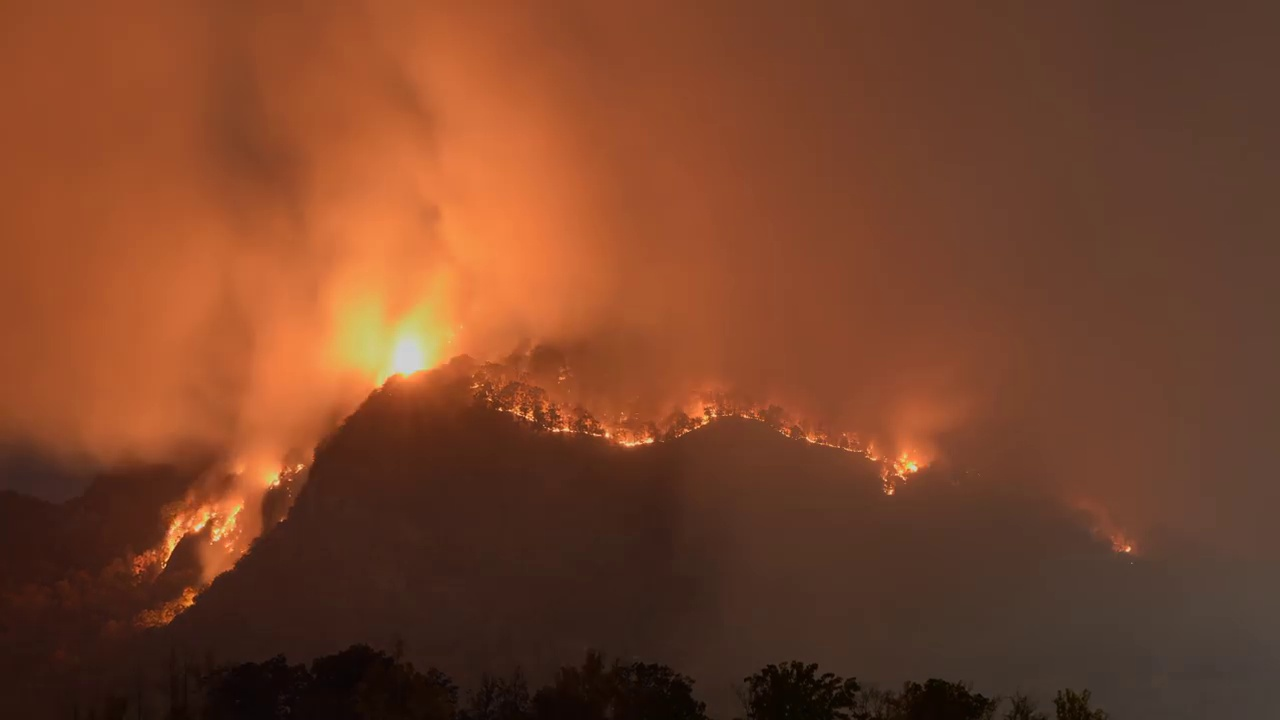
Fire: yes
Smoke: yes